Turks in Italy

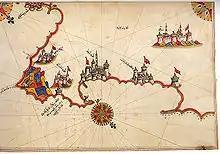
Map of Otranto by Piri Reis.

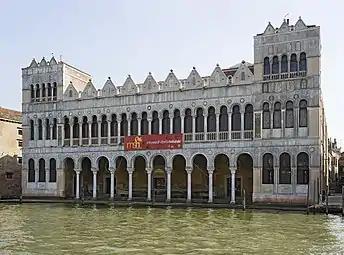
Fondaco dei Turchi, The Turks' Inn.

During the 15th century, the Ottoman Empire was expanding mightily in southeastern Europe. It completed the invasion and occupation of the Byzantine Empire in 1453 under Sultan Mehmet II by conquering Constantinople and Galata. It seized Genoa's last bastions in the Black Sea in 1475 and Venice's Greek colony of Euboea in 1479. Turkish troops invaded the Friuli region in northeastern Italy in 1479 and again in 1499–1503. The Apulian harbor town of Otranto, located about 100 kilometers southeast of Brindisi, was seized in 1480, but the Turks were routed there in 1481 when Mehmet died and a war for his succession broke out. Cem Sultan, pretender to the Ottoman throne, was defeated despite being supported by the pope; he fled with his family to the Kingdom of Naples, where his male descendants were bestowed with the title of Principe de Sayd by the Pope in 1492. They lived in Naples until the 17th century and in Sicily until 1668 before relocating to Malta.